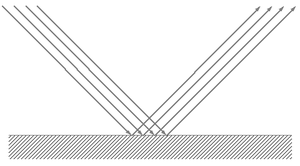
Schéma réflexion spéculaire Auteur
La réflexion en optique désigne un des phénomènes qui intervient lors de l'incidence de la lumière sur un matériau. La part de la lumière qui n'est ni absorbée, ni transmise est dite réfléchie. C'est ce phénomène qui explique que l'on voie un objet éclairé par une source : la lumière émise par la source se réfléchit sur l'objet et vient vers notre œil.